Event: Nepal Earthquake
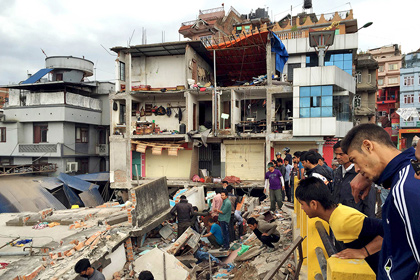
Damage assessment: damage